Jim Young

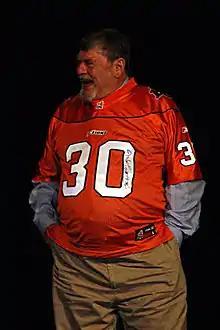
Young in 2010

James Norman Young (born June 6, 1943) is a former professional American football and Canadian football player. Young played running back and wide receiver for the NFL's Minnesota Vikings for two seasons (1965–66), and the CFL's BC Lions for thirteen seasons (1967–79). Young is a member of Canada's Sports Hall of Fame, the Canadian Football Hall of Fame, the BC Sports Hall of Fame, and the Queen's University Football Hall of Fame. Young's #30 jersey is one of ten numbers retired by the BC Lions. In 2003, Young was voted a member of the BC Lions All-Time Dream Team as part of the club's 50th anniversary celebration. In 2006, Young was voted to the Honour Roll of the CFL's top 50 players of the league's modern era by Canadian sports network TSN.